Ang Cute ng Ina Mo!

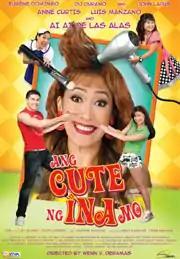
Poster

Ang Cute ng Ina Mo! is a 2007 Filipino comedy drama film directed by Wenn V. Deramas. It stars Ai-Ai delas Alas, Anne Curtis, Eugene Domingo, Luis Manzano and John Lapus. The film premiered on April 7, 2007. This is the second film co-produced by Viva Films and Star Cinema years after Viva split from ABS-CBN in 2001. This was Manzano and Curtis' second movie after 2006's "All About Love" with its 2nd segment "Kalesa" and also the second Curtis' movie after "Wag Kang Lilingon".